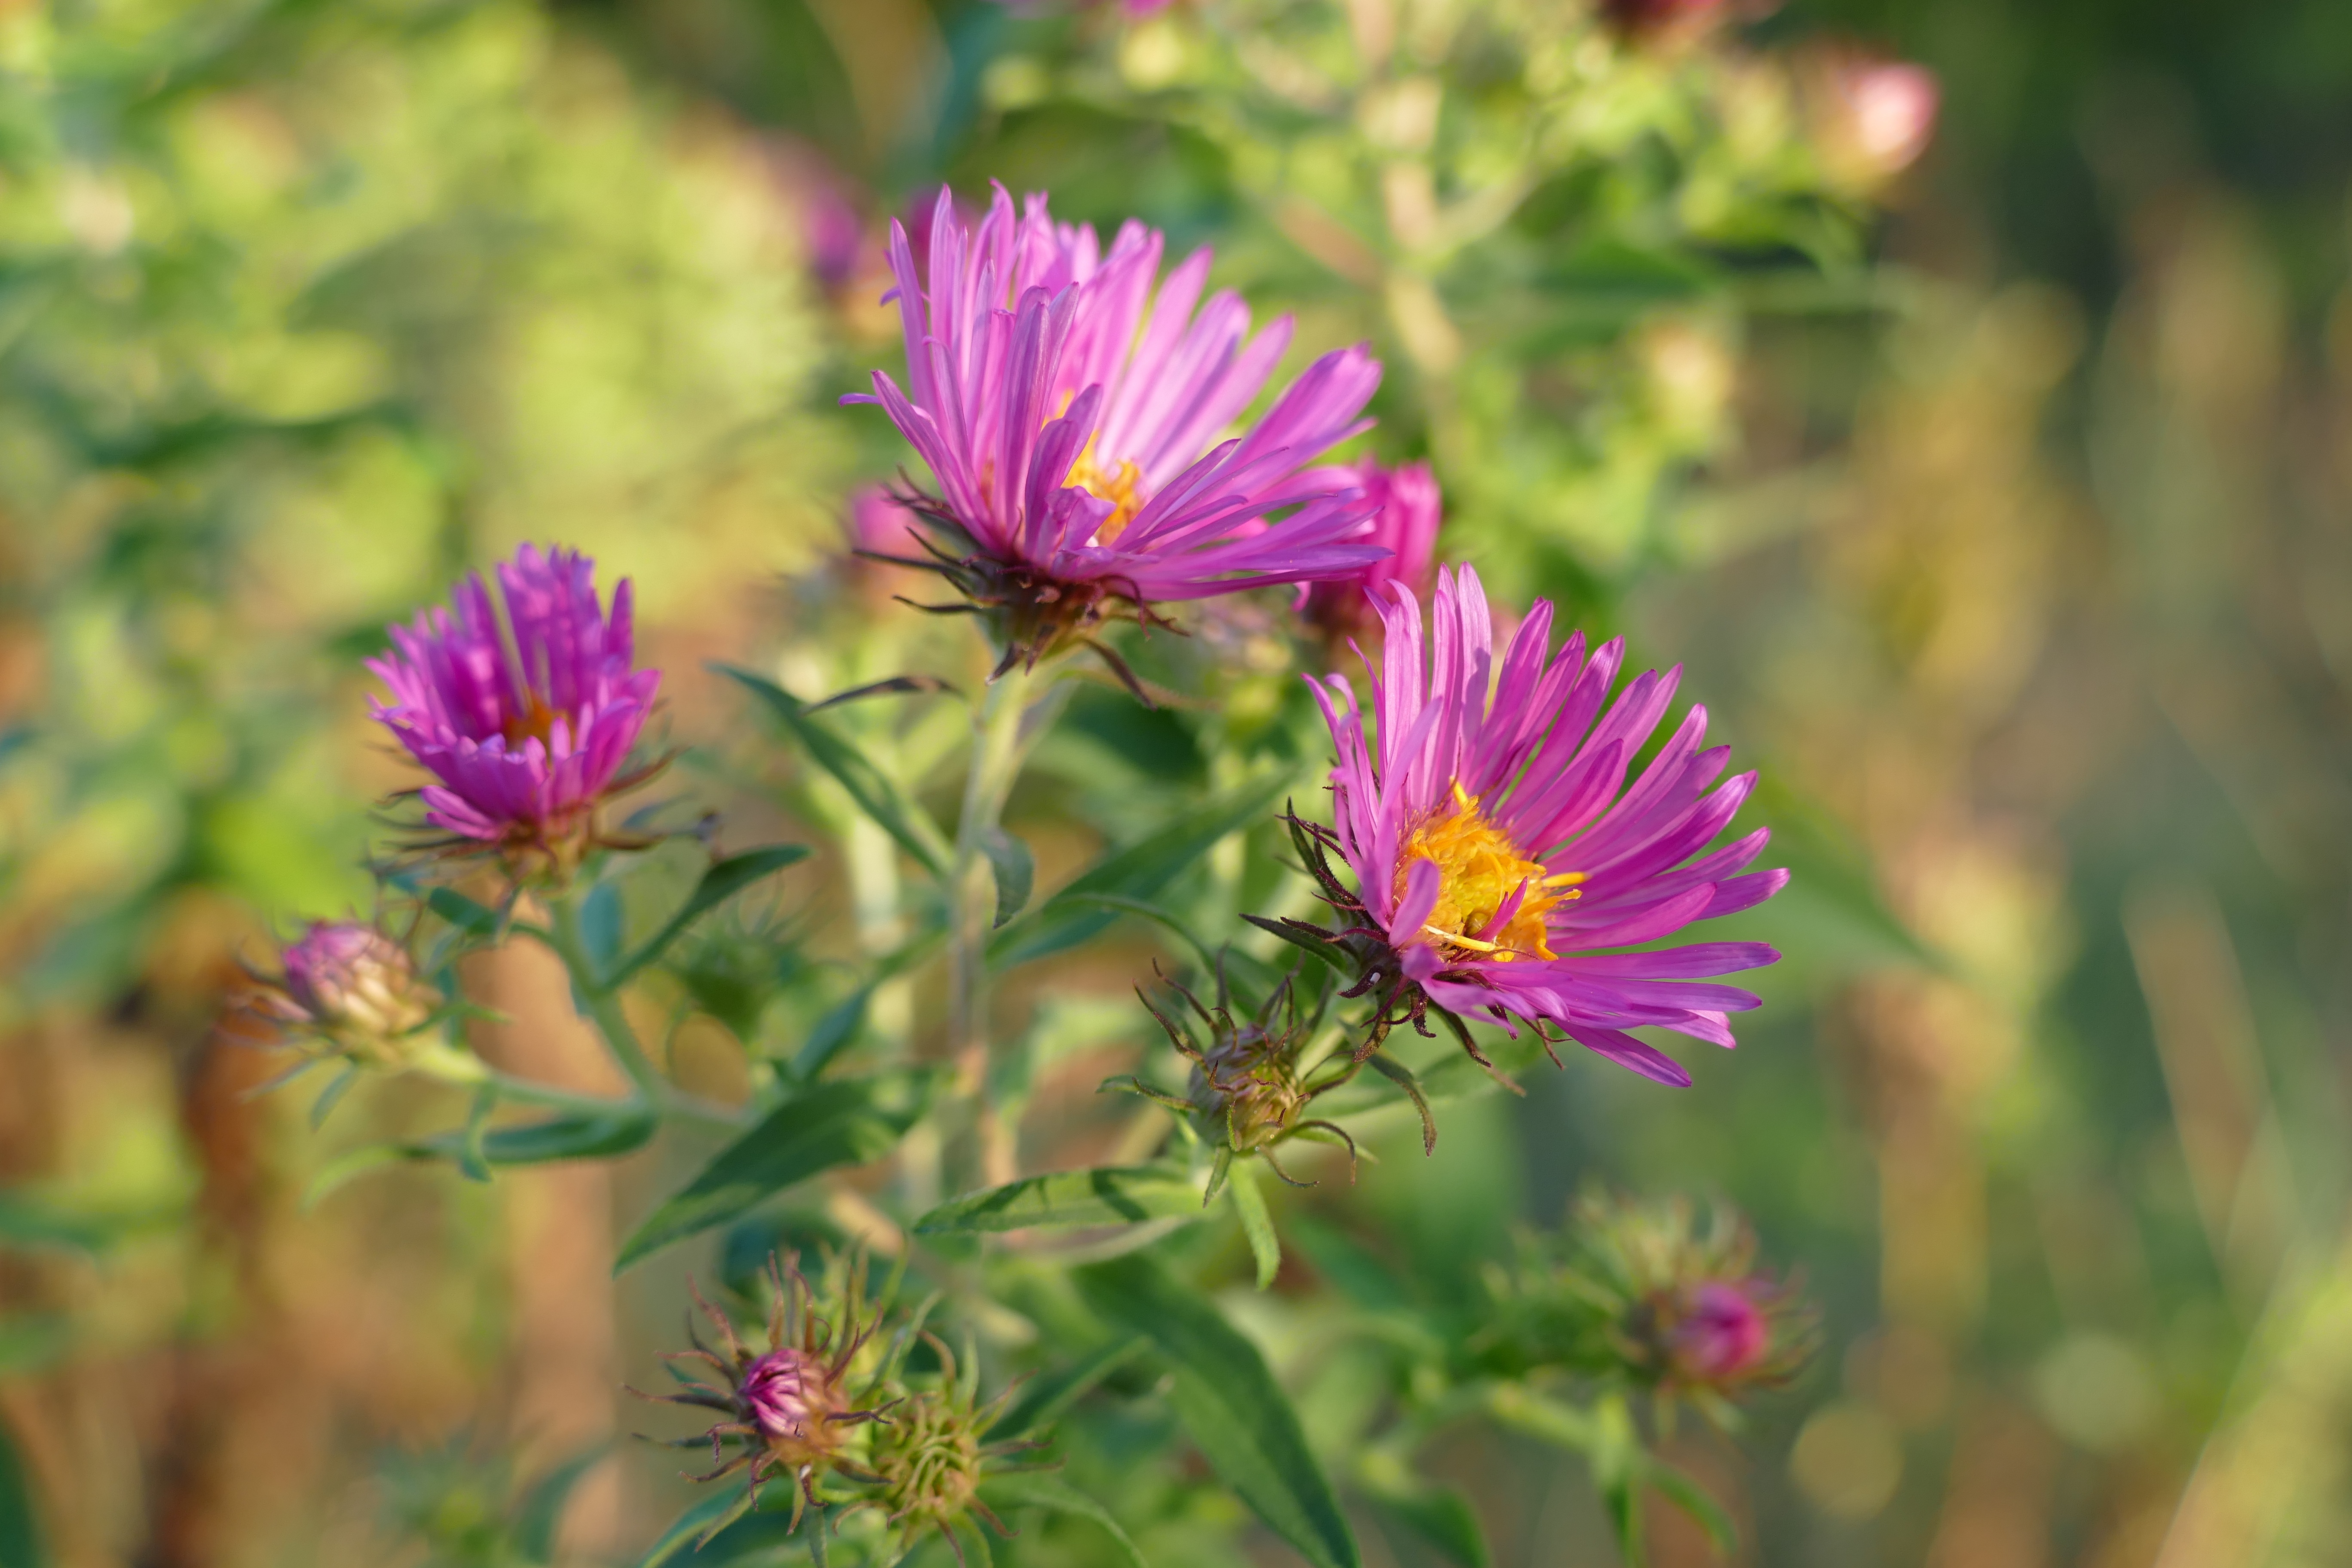
nature, blossom, plant, field, meadow, prairie, flower, petal, botany, garden, pink, flora, wildflower, aster, thistle, nectar, macro photography, pink flowers, flowering plant, daisy family, annual plant, land plant, garden cosmos